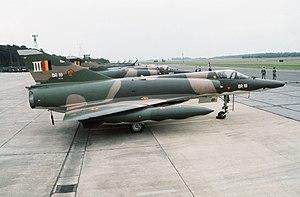
Le Dassault Mirage 5 est un avion militaire construit par le constructeur aéronautique français Dassault Aviation. Apparu en 1967 en tant que dérivé du Mirage III destiné à l'attaque au sol par temps clair, le Mirage 5 a rapidement évolué en avion multirôle capable également de missions de reconnaissance ou de chasse/interception, suivant les versions. Les avions de la famille du Mirage 5 ont été construits à 530 exemplaires mis en service par 11 pays différents, dont certains l'utilisent toujours en 2019.